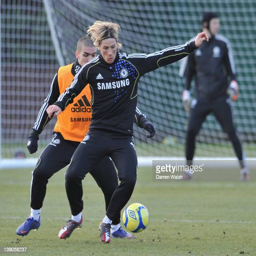
soccer player during a training session at the training ground